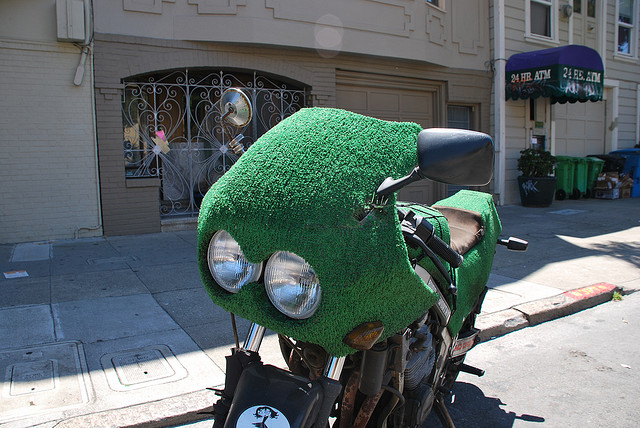
user: Given an image and a question. Answer the question in a short answer. Question: What kind of cover is this? Short Answer:
assistant: green